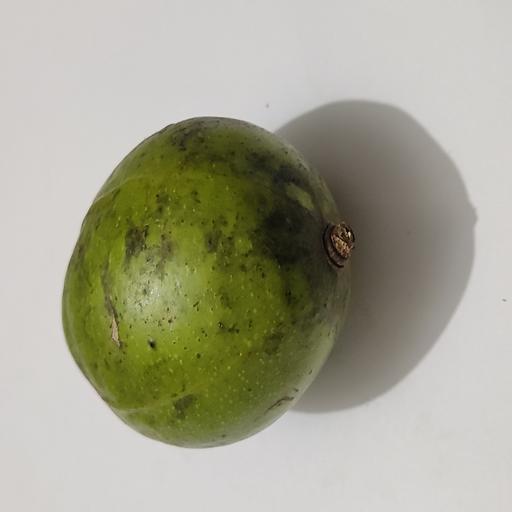
Crop type: Hog Plum